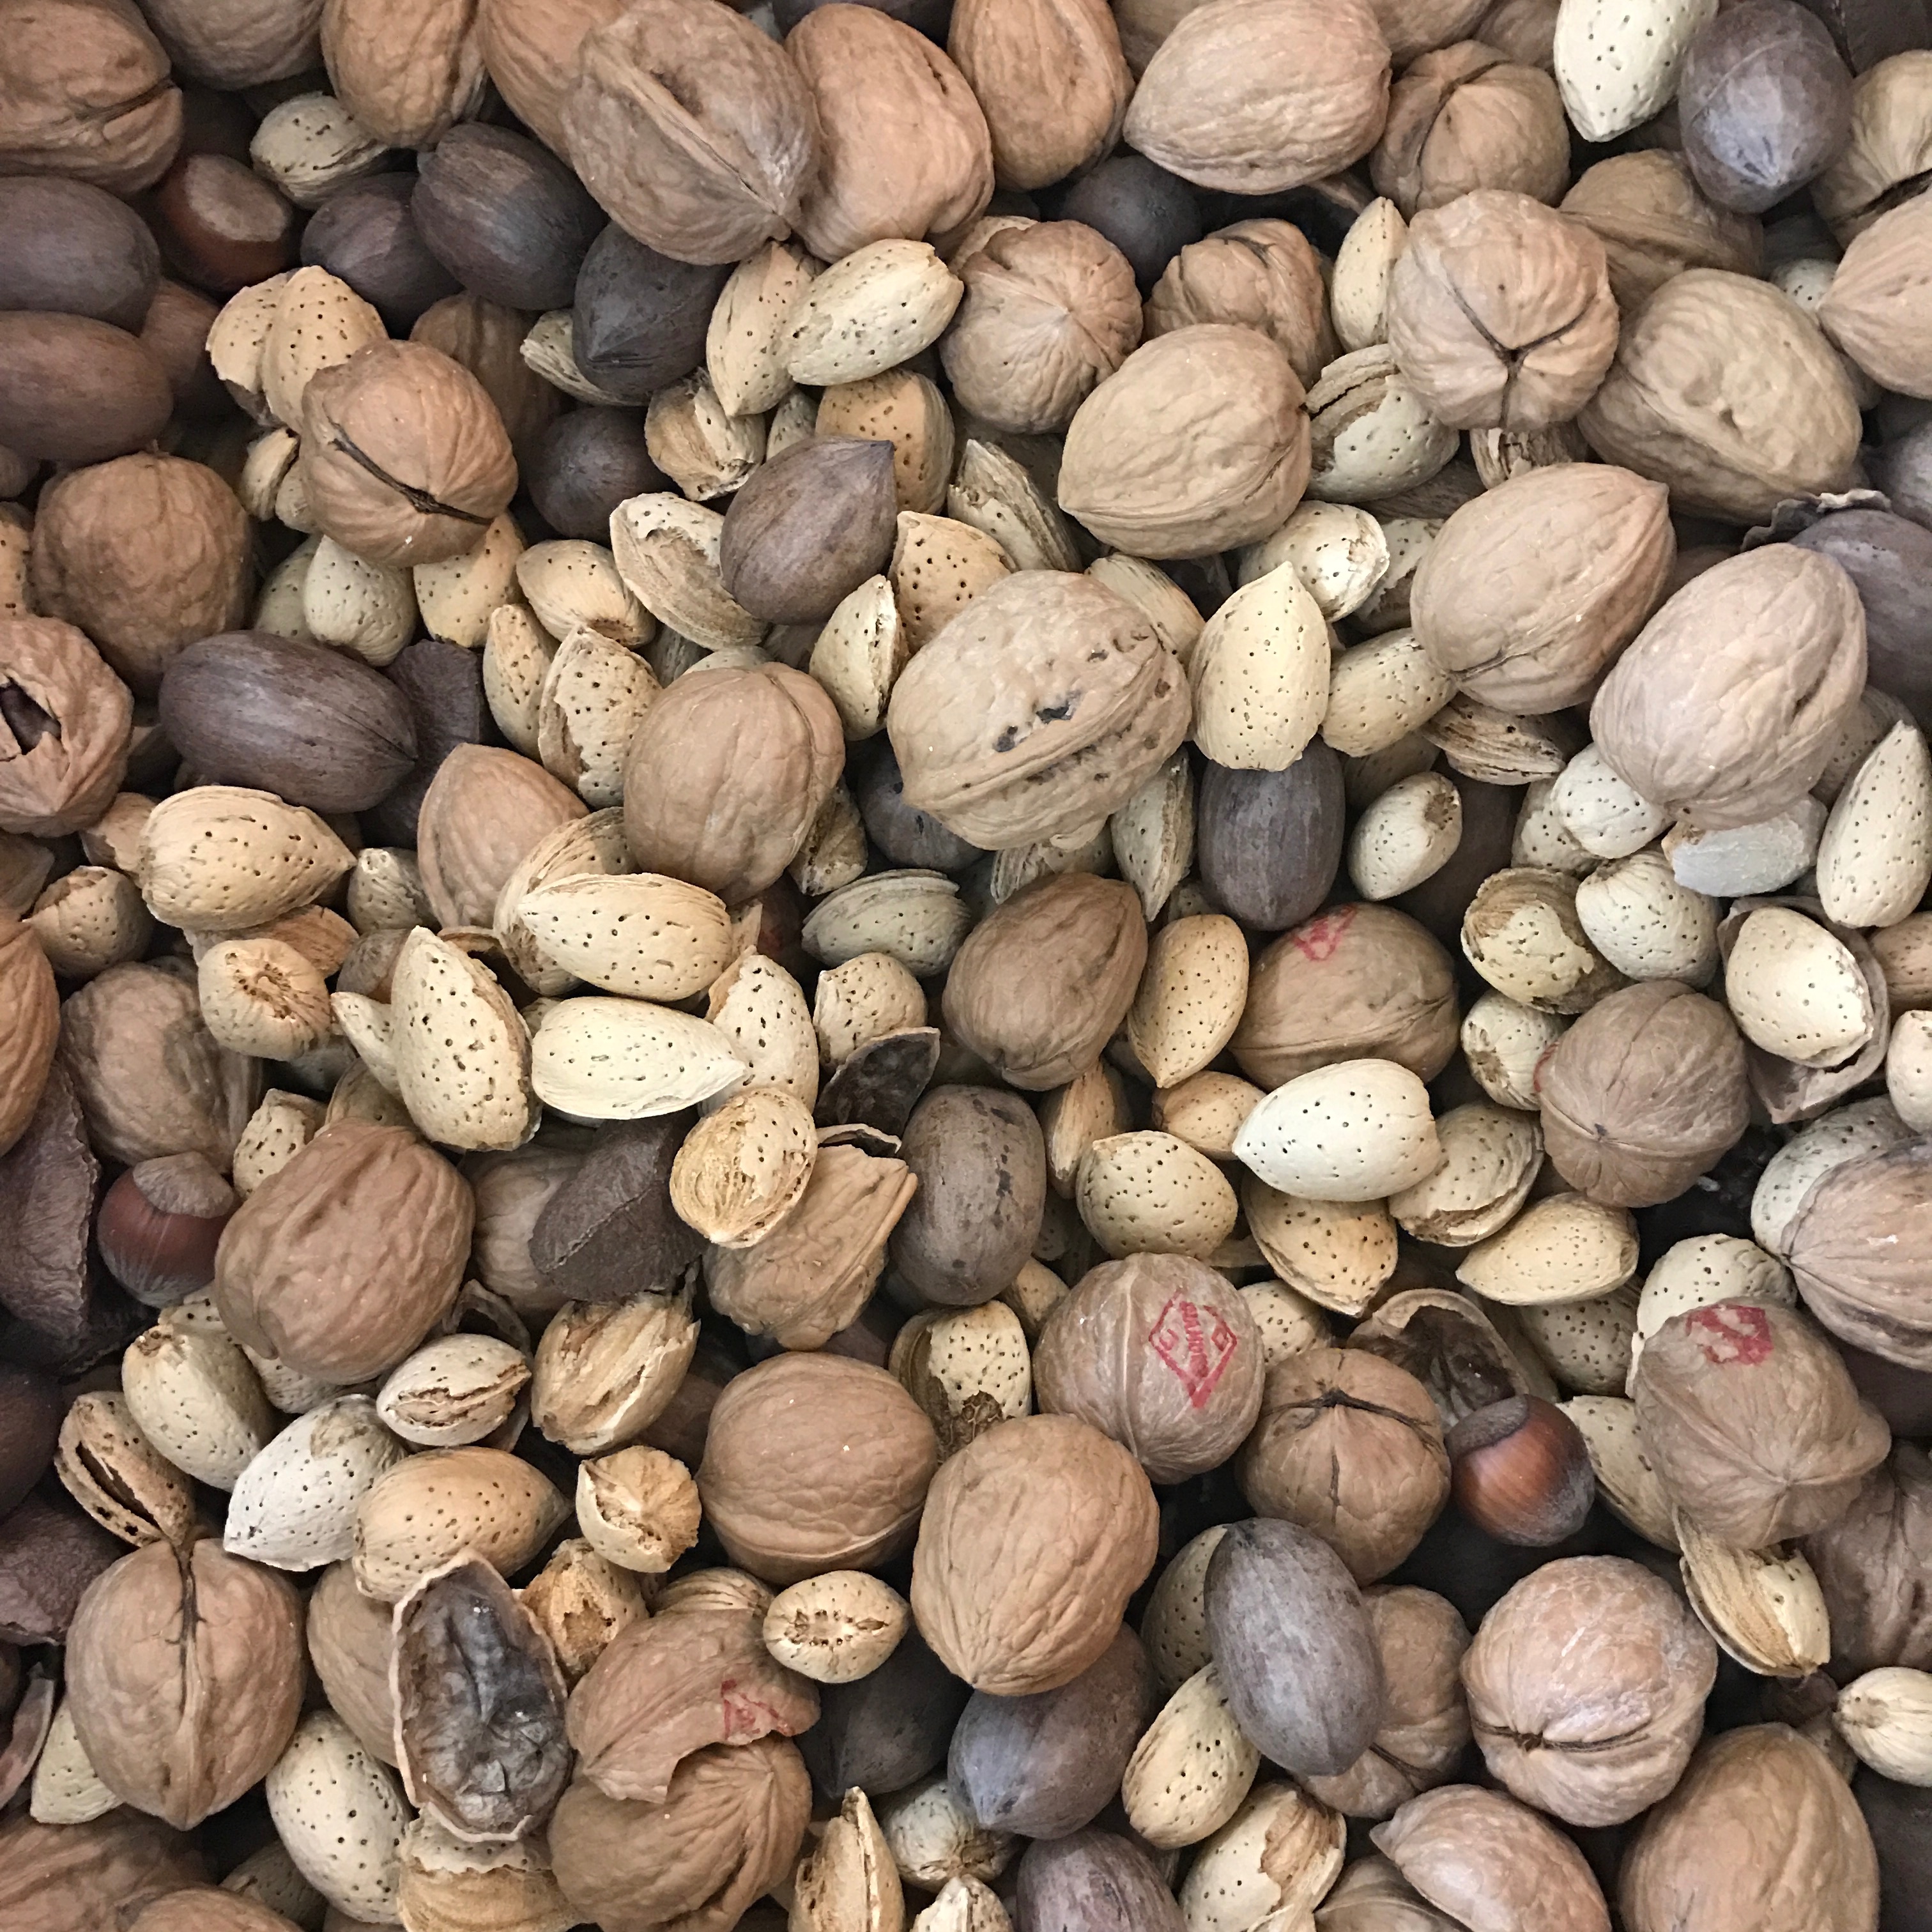
wood, food, produce, nuts seeds